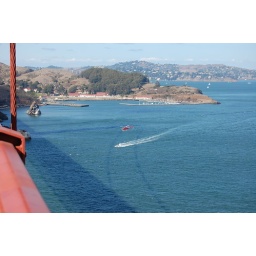
Helicopter flying below the Golden Gate bridge